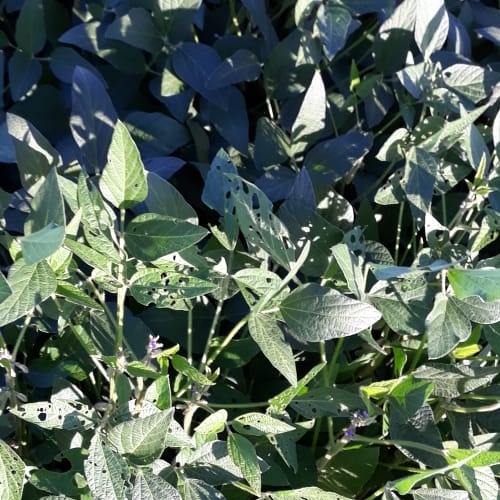
Label: Caterpillar